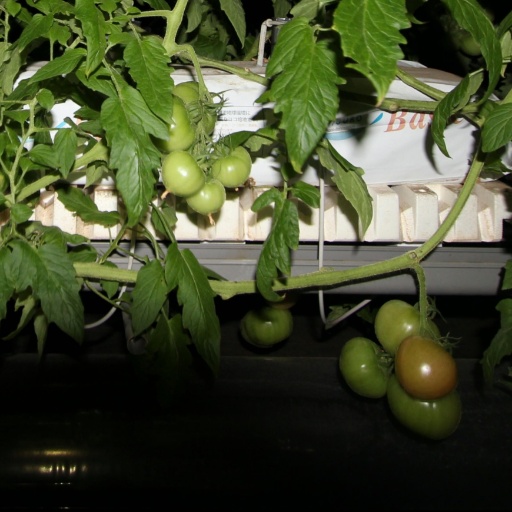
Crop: tomato